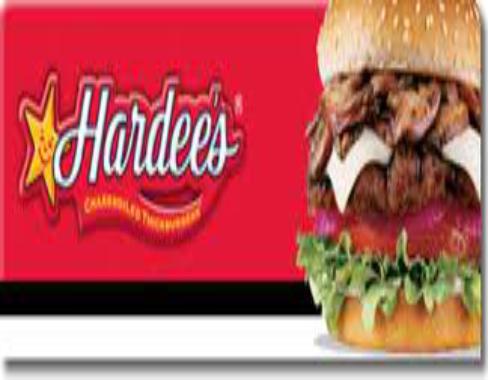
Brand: Hardee's
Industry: Food